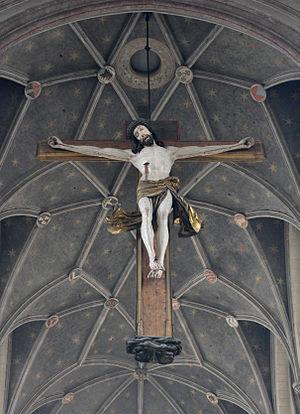
Michel Erhart ou Michael Erhart, né entre 1440 et 1445 et mort après 1522 à Ulm, est un sculpteur sur bois et sur pierre allemand de style « gothique tardif » qui a travaillé et vécu à Ulm. Il est un membre éminent de l'école d'Ulm.